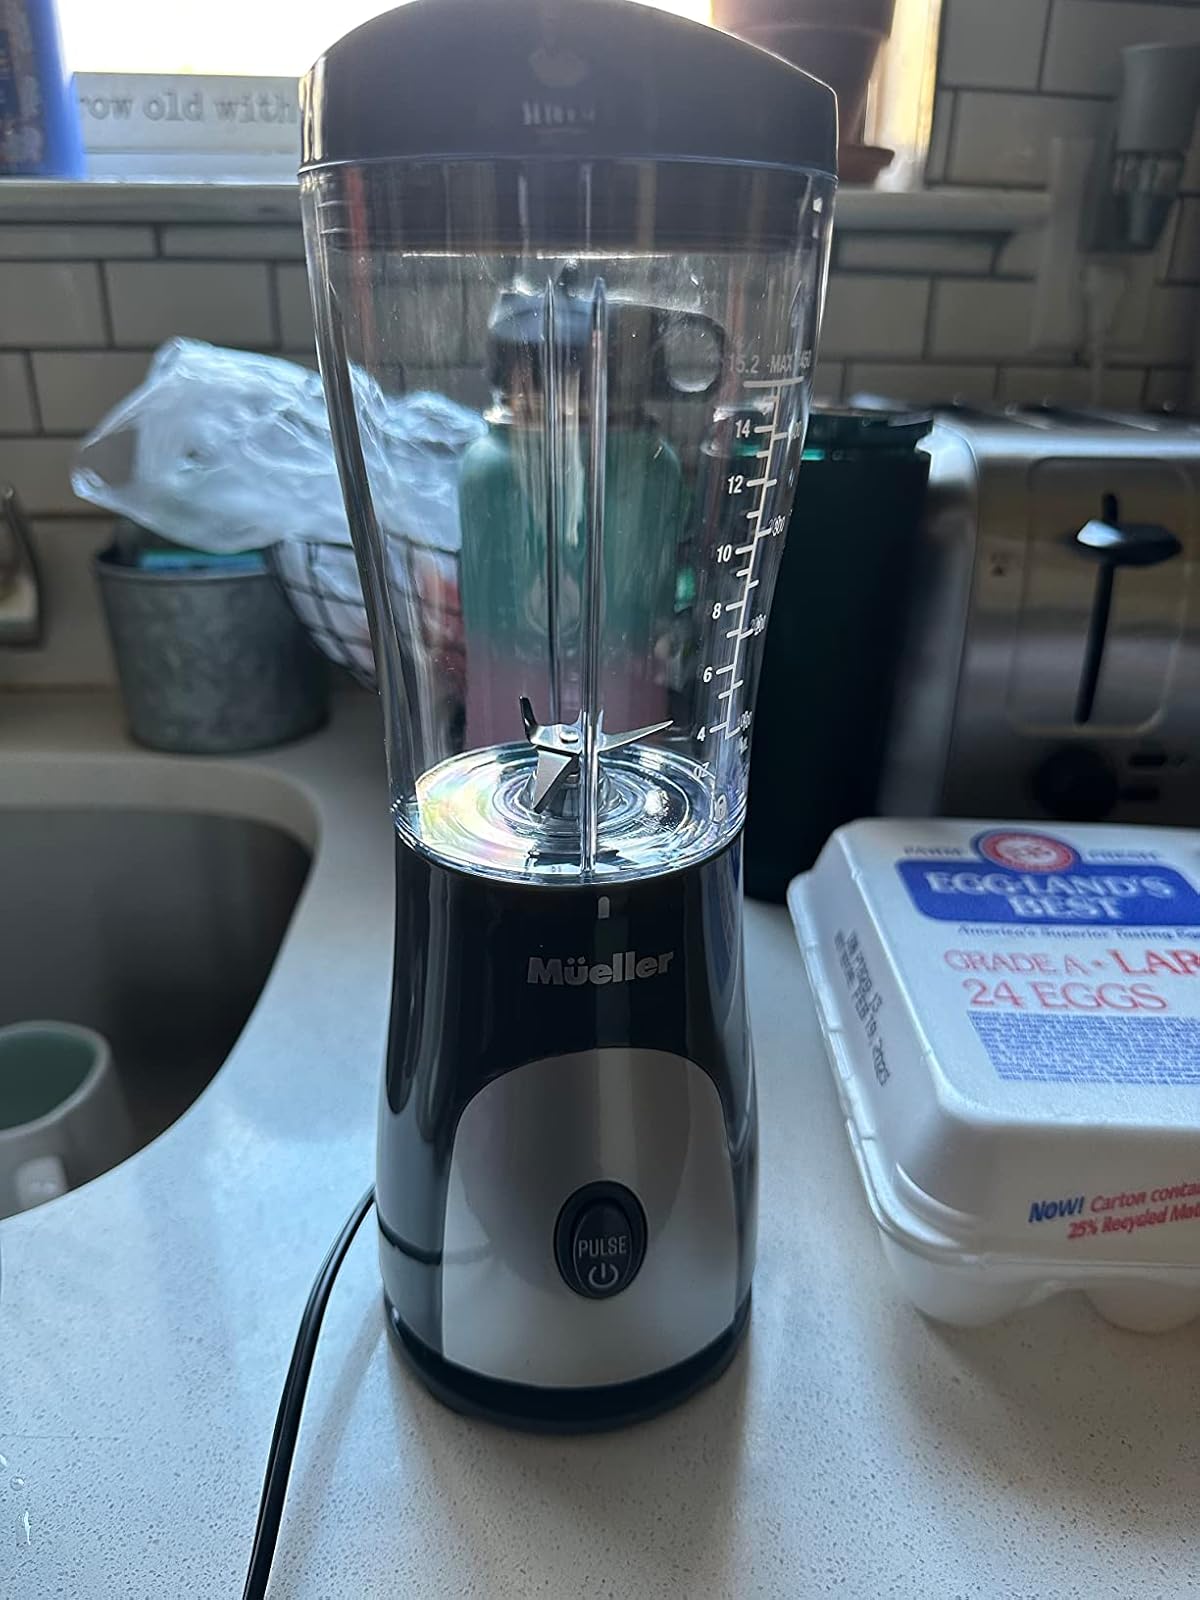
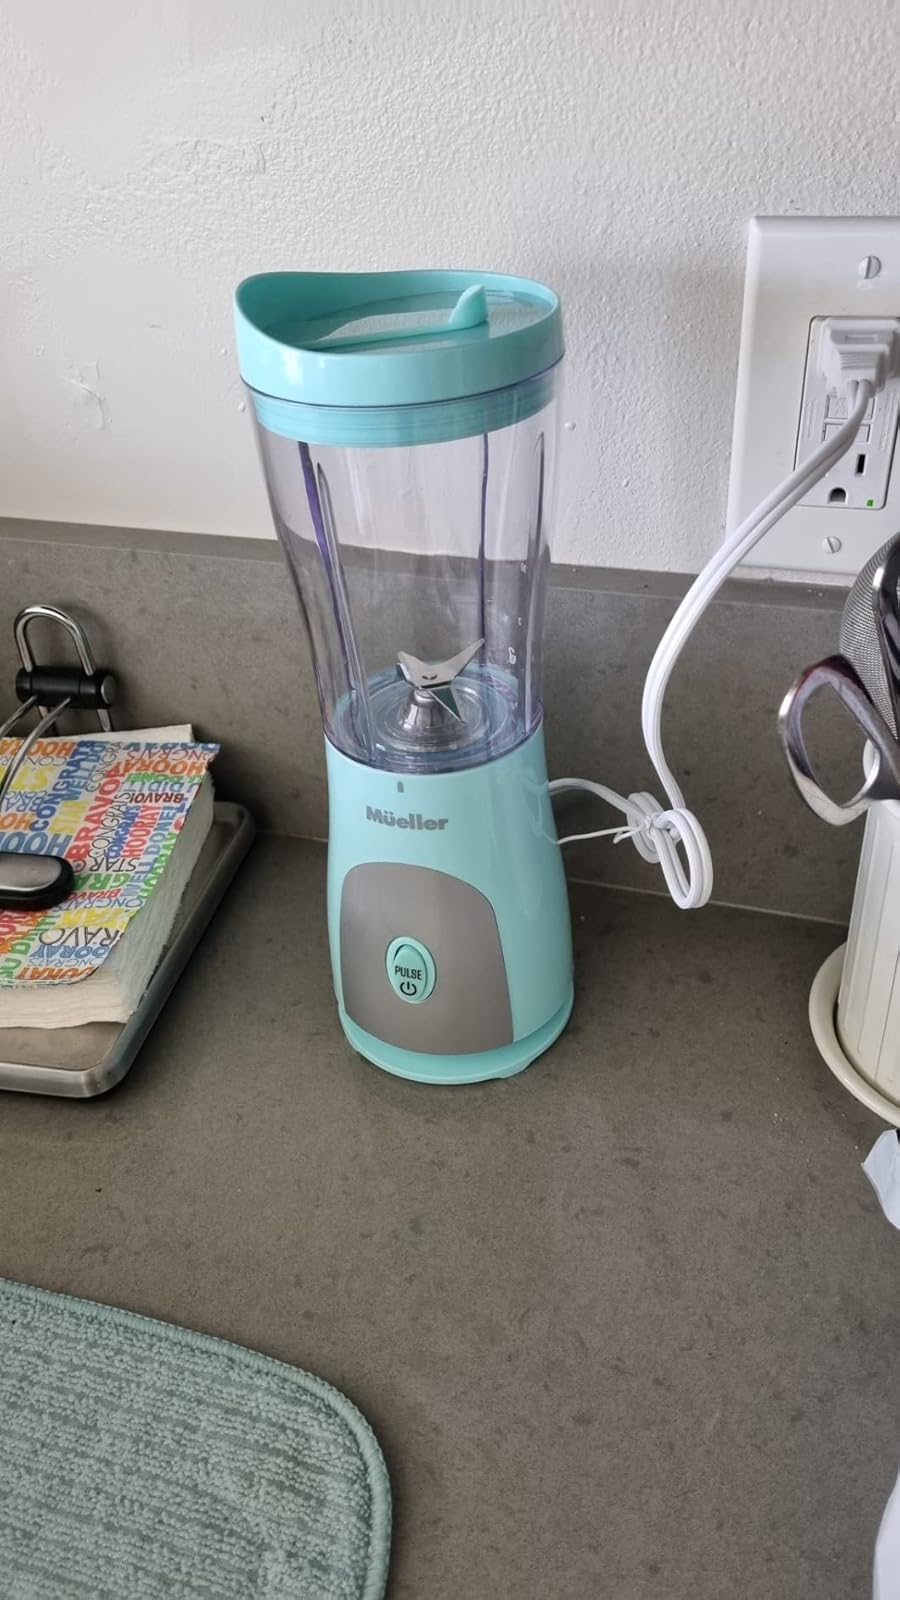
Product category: items_blender
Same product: no